Atuatuci

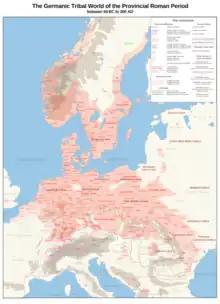
Settlement area reconstruction of Germanic tribes in the Provincial Roman Period

The Atuatuci lived near the Germani Cisrhenani without being described by Caesar as part of them. Their territory was located between that of the Belgic Nervii and the Celtic-Germanic Eburones. According to Caesar, the Eburones were paying tribute to the Atuatuci, who were holding hostages in chains and slavery, including the son and nephew of the Eburonean king Ambiorix. Willy Vanvinckenroye has argued that the Eburones did not have their own strongholds and used instead the fortress of the Atuatuci to house troops since they were tributary to them.